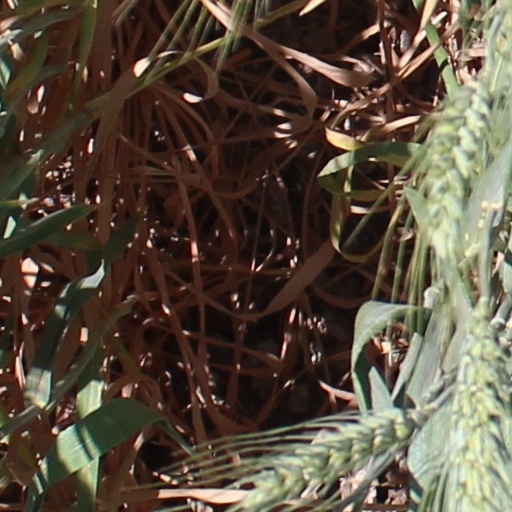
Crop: wheat